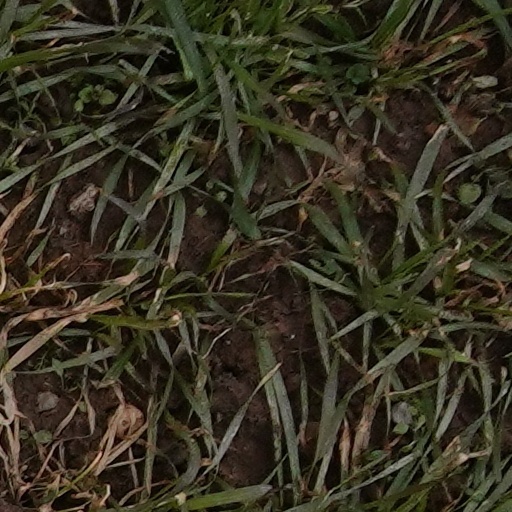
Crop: wheat